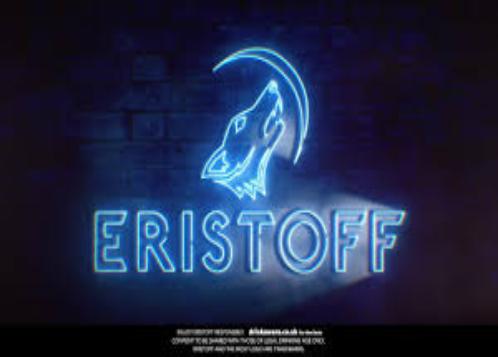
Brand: Eristoff
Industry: Food